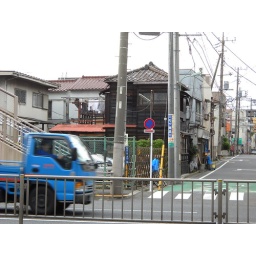
Little wooden house in Shinagawa Ward, the kind that made Tokyo go up like a matchbox in WWII fire bombing.